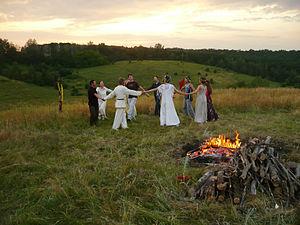
La nuit de Kupala est une célébration traditionnelle des peuples slaves célébrée aux environs du solstice d'été. Son équivalent en Lithuanie est Kupolines, en Lettonie, Ligo et en Suède MidSommar. Sa fixation est depuis la christianisation des peuples concernés influencée par la fête de la Saint-Jean.